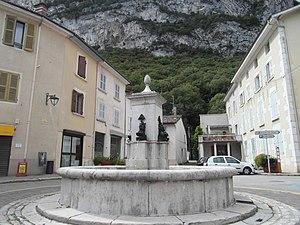
Fontaine à Sassenage
Sassenage est une commune française située dans le département de l'Isère en région Auvergne-Rhône-Alpes.